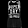
Label: T - shirt / top